Zahiril Adzim

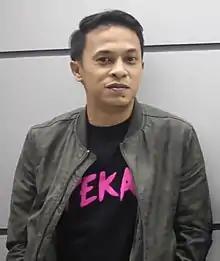
Adzim in 2016.

Muhammad Zahiril Adzim Mohd Mokhtar (born 23 January 1984) is a Malaysian actor who is active in the fields of film, television, streaming, and theatre. He is known for his roles in films such as "KAMI The Movie" (2008), "Senjakala" (2011), "Bunohan" (2012), the "Juvana" film series (2013–2016), "Pekak" (2016), and "One Two Jaga" (2018), as well as TV dramas including "Juvana" (2011), "Paan & Paiz" (2012), "Aku Bukan Bimbo" (2016), and "KL Gangster: Underworld" (2018). Zahiril, along with Nam Ron, Syamsul Yusof, Bront Palarae, Shaheizy Sam, June Lojong, Chew Kin Wah, Maya Karin, and Puteri Balqis, was listed as one of the top 10 popular actors who gained international recognition by "Harian Metro" in June 2018.